Accuracy International Arctic Warfare

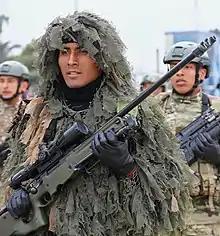
Sniper of the Peruvian Armed Forces with an Arctic Warfare

The AW system is almost unique in being a purpose-designed military sniper rifle, rather than an accurised version of an existing general-purpose rifle.